Henrietta Secondary School

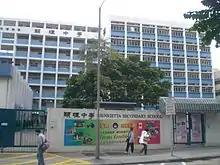
Henrietta Secondary School

Henrietta Secondary School is a secondary school in Hong Kong. The school celebrated its 70th anniversary in October 2015. The current principal is Ma Yuen Fat and the school's supervisor is Rev. Lau Siu Hong.